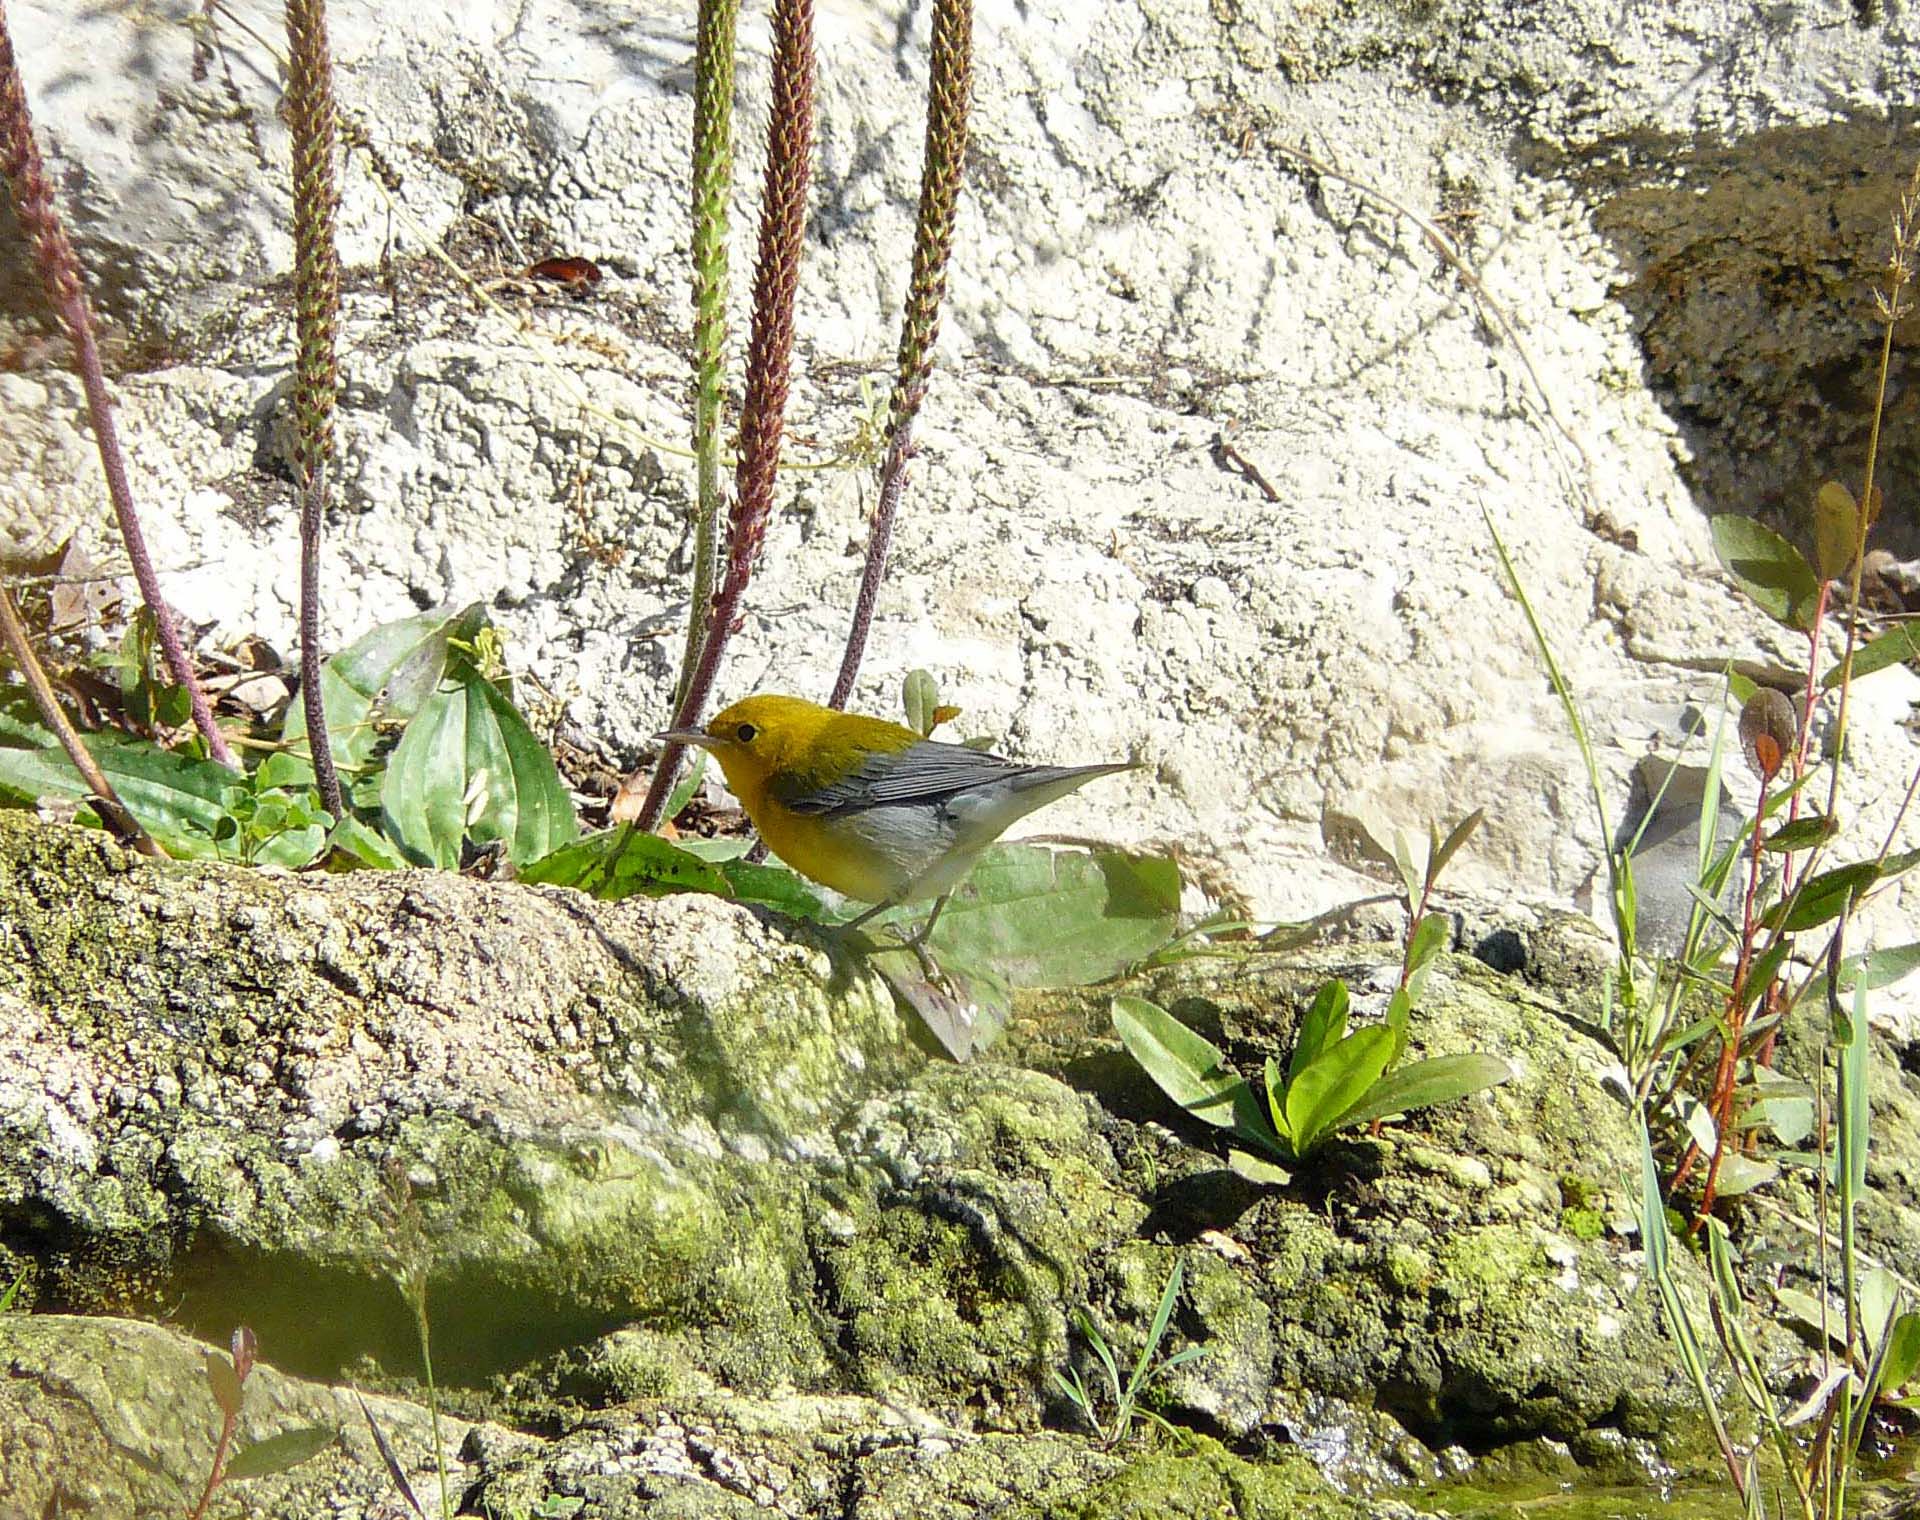
branch, bird, flower, wildlife, flora, fauna, prothonotarywarbler, protonotariacitrea, perching bird